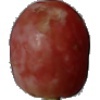
Label: Grape Pink 1